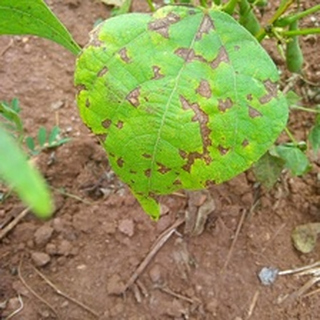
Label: bean_angular_leaf_spot